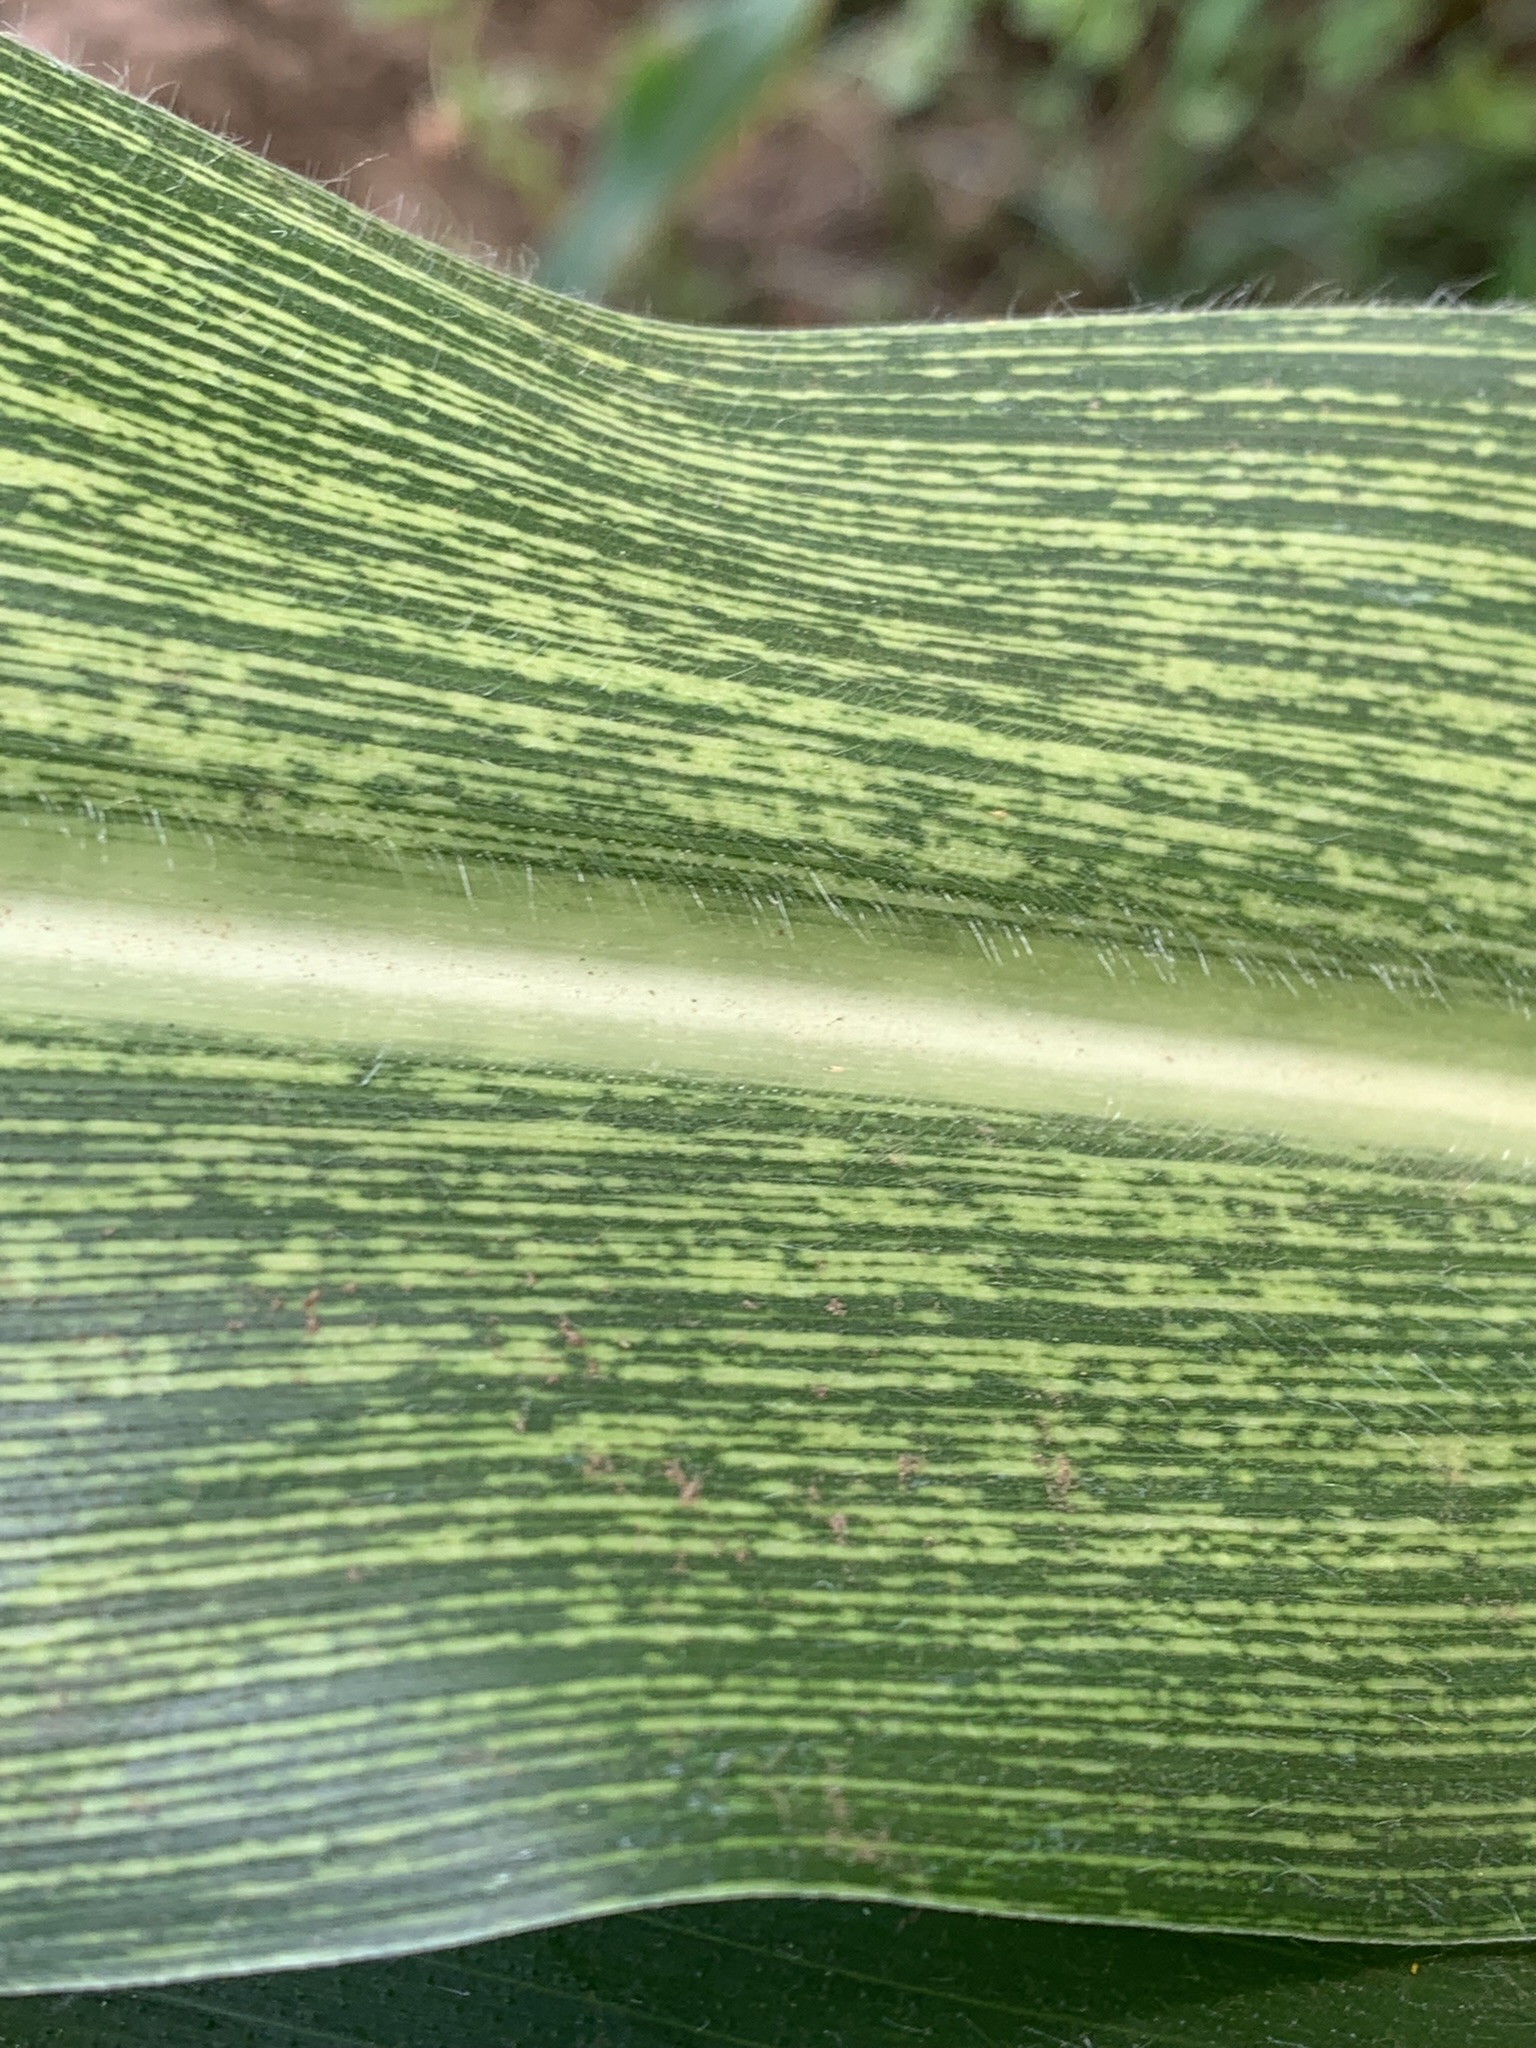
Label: MSV